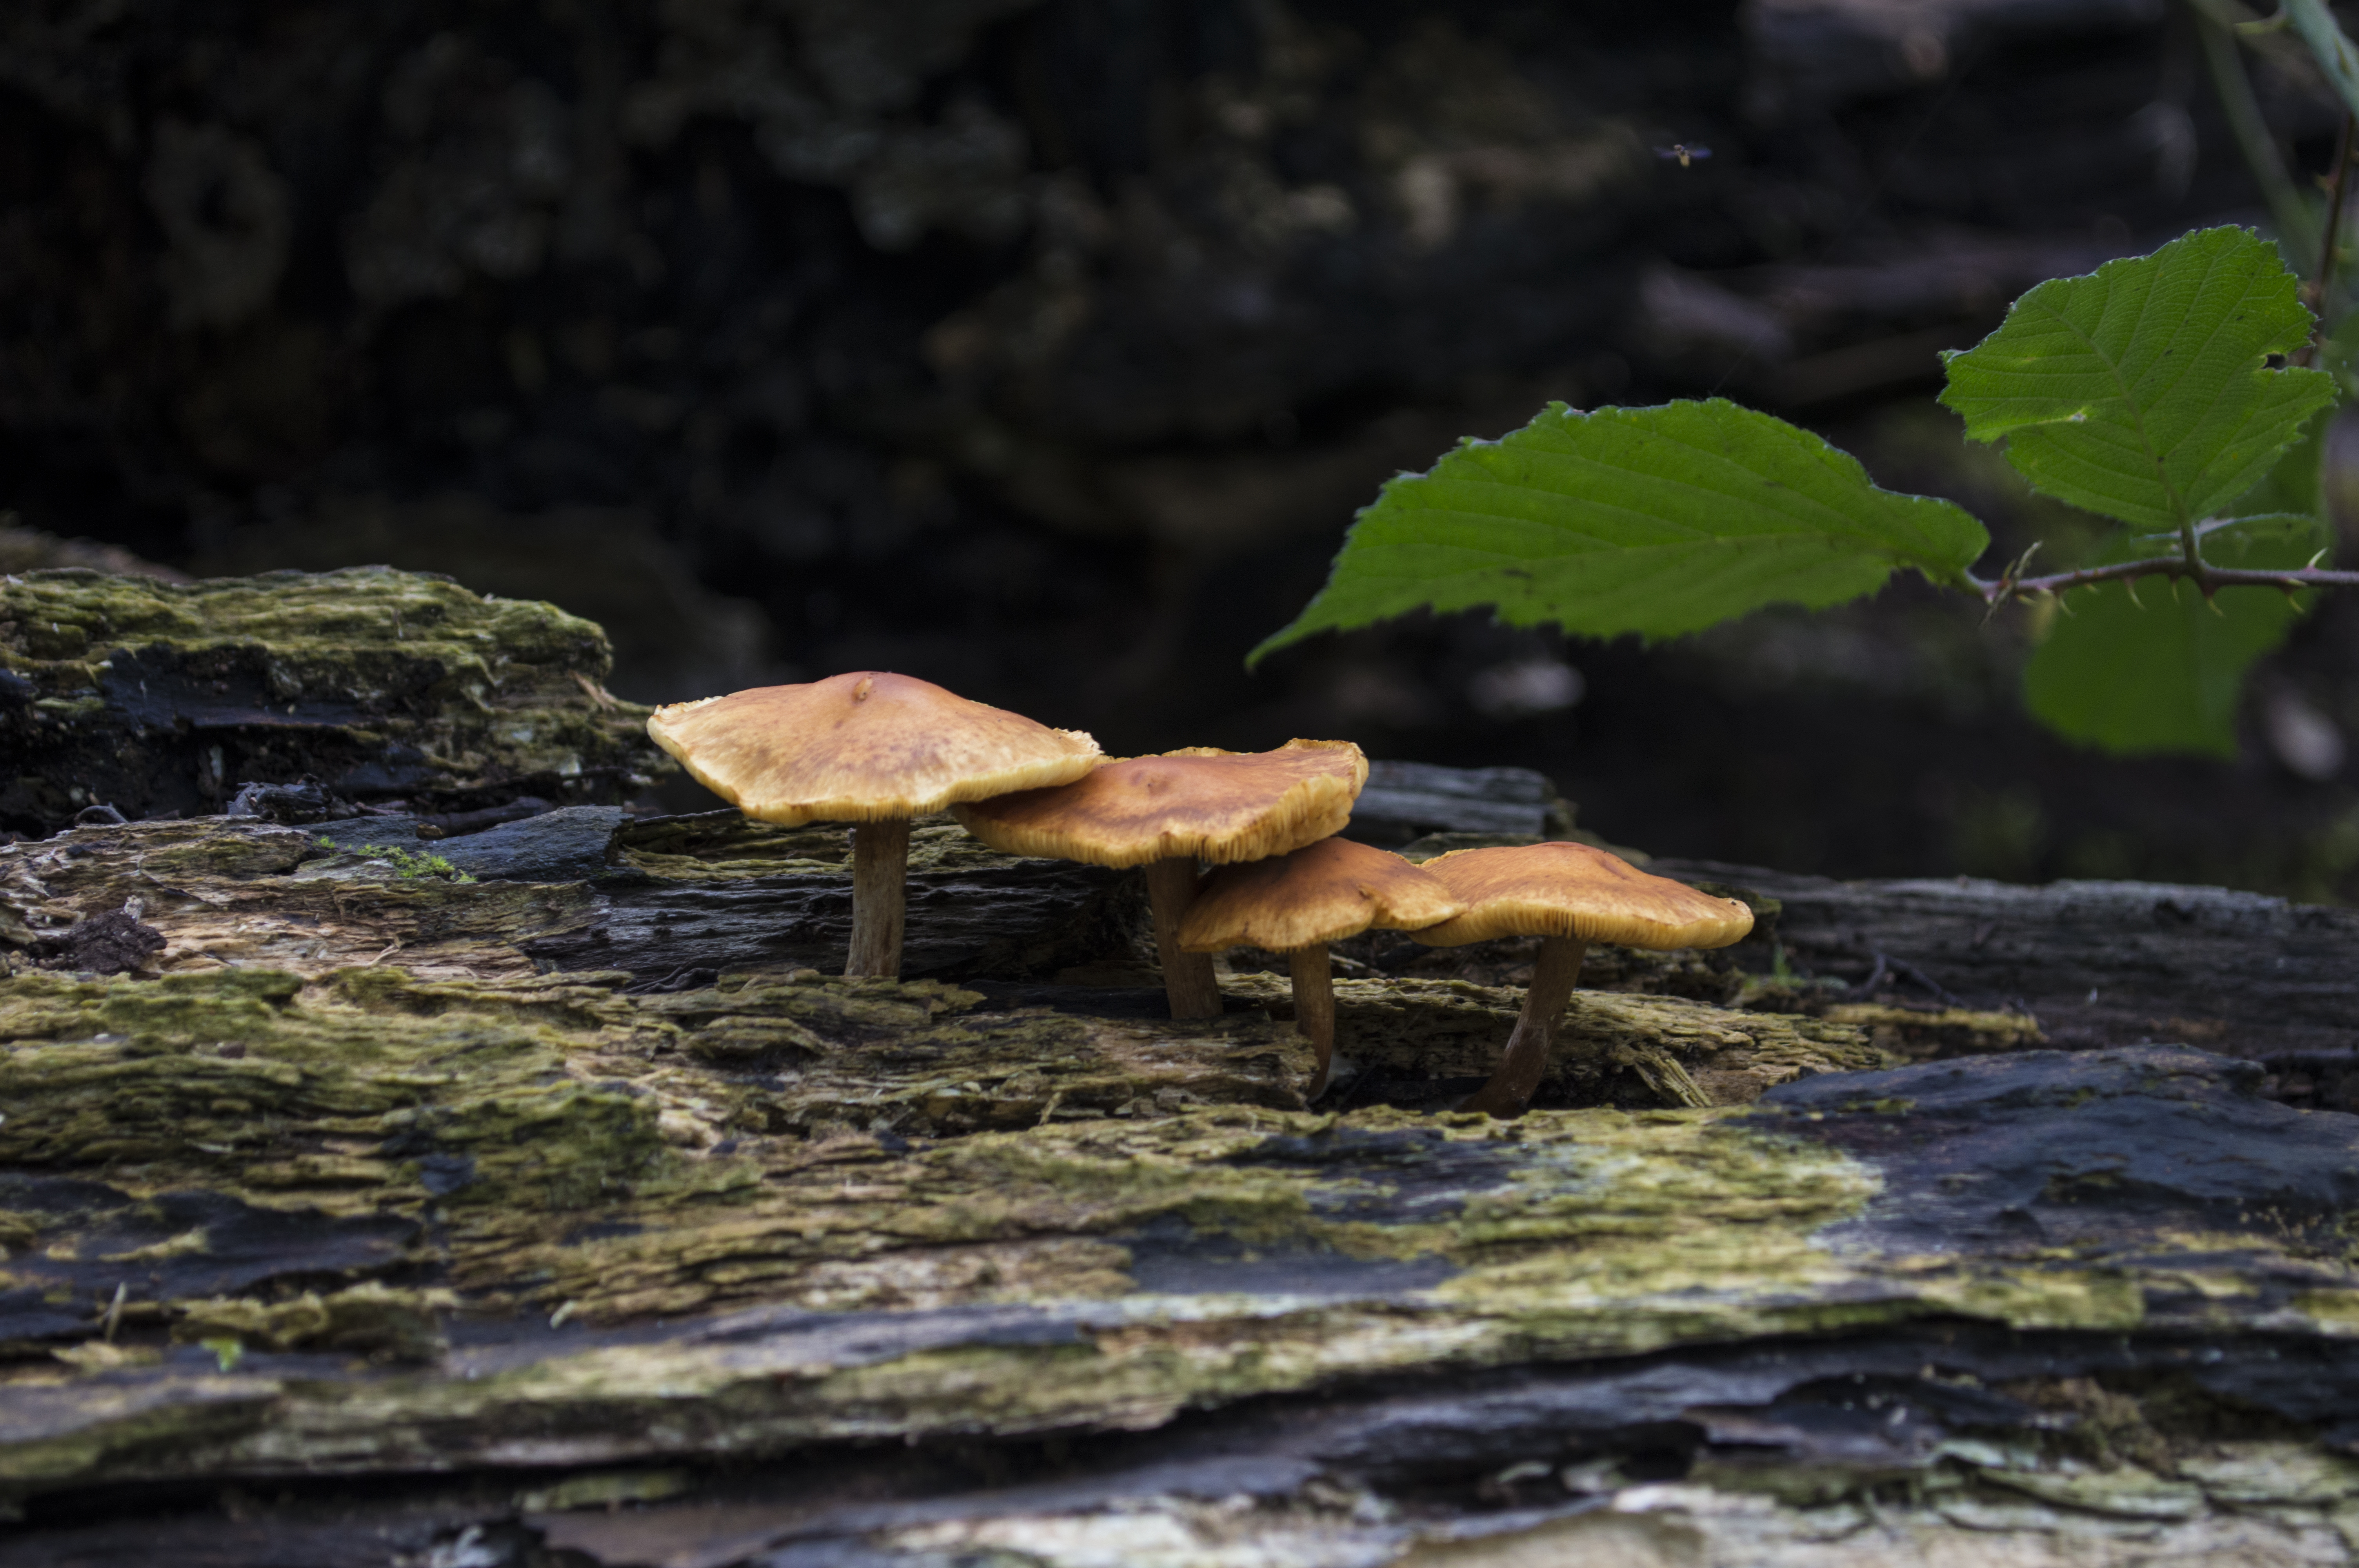
tree, nature, forest, outdoor, rock, wilderness, plant, photography, texture, leaf, flower, photo, wildlife, stream, autumn, mushroom, nikon, funghi, flora, season, fauna, plants, holland, nederland, netherlands, dutch, outdoorphotography, picture, photograph, fotos, foto, fotografie, depthoffield, woodland, herfst, habitat, bos, paulvandevelde, pdvandevelde, padagudaloma, natuurfotografie, naturephotographer, dordrecht, nederlandinfotos, pvdvfotografie, pdvandeveldedordrecht, nederlandsefotografie, dutchphotogaraphy, totallydutch, fotografienederland, hollandsefotografie, fotografieholland, paddenstoel, breda, liesbos, paddestoel, zwam, paddos, pilz, erdschwamm, deboswachterij, erdswam, natural environment